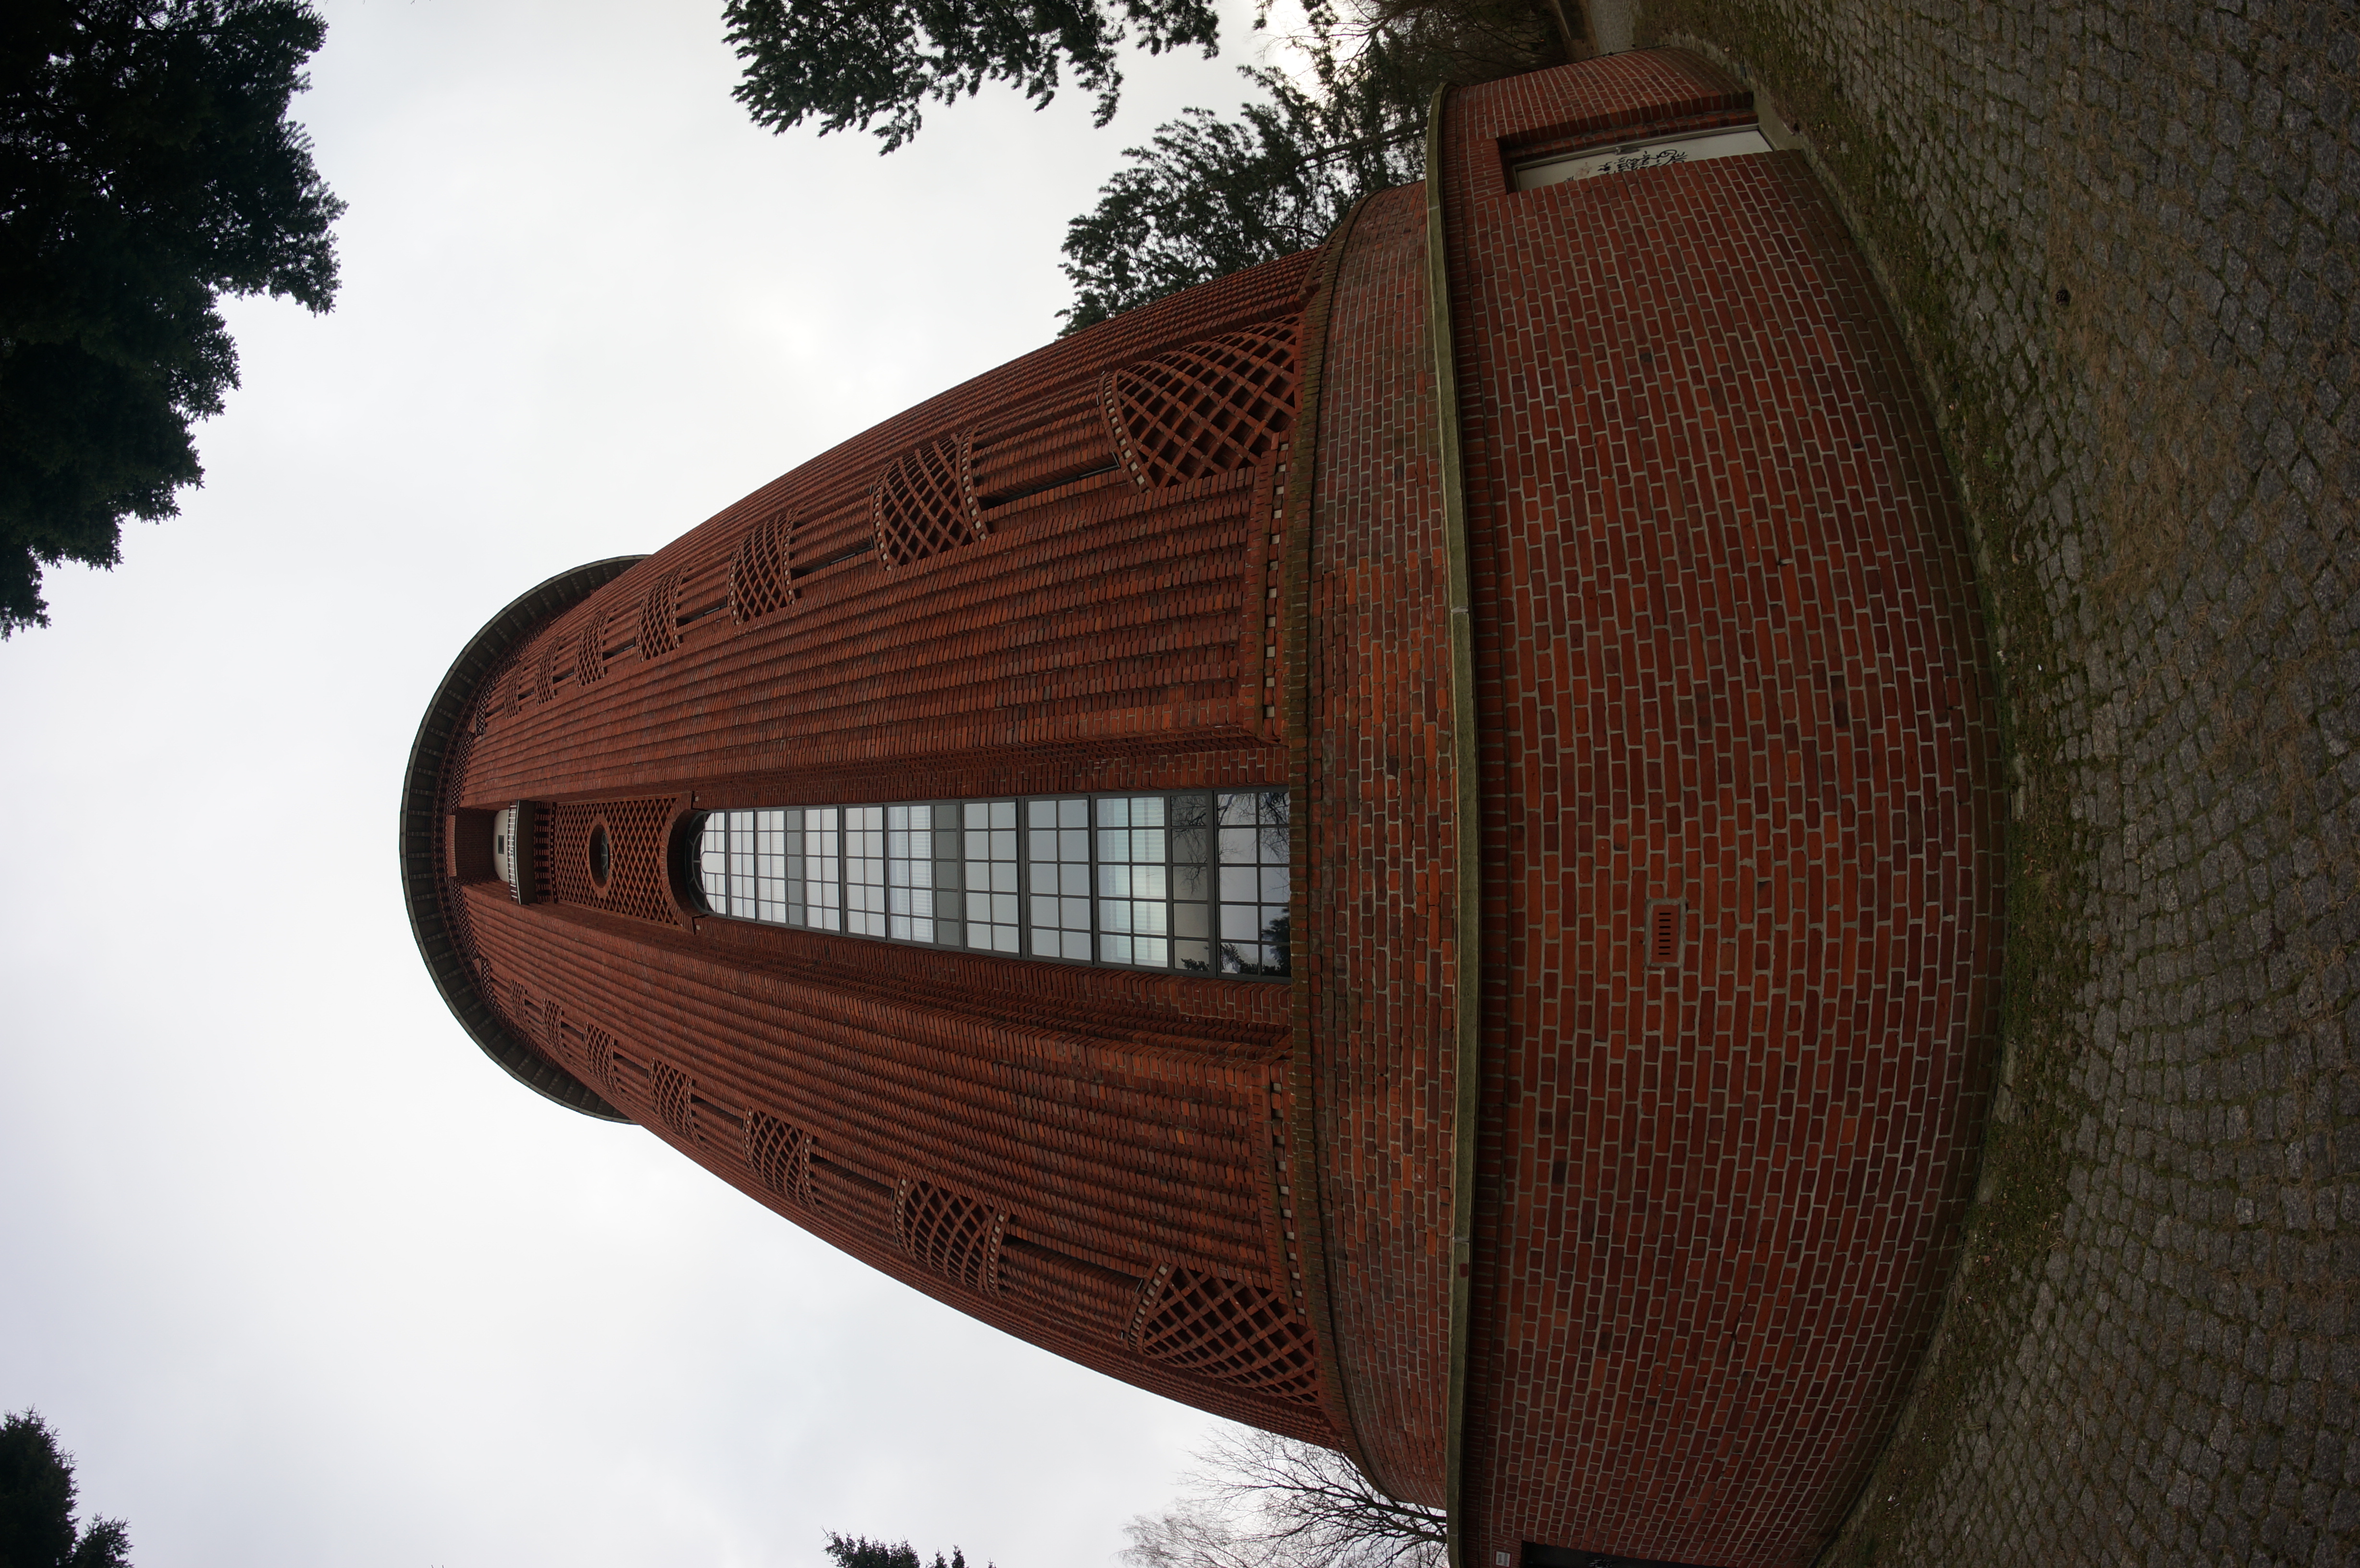
building, place of worship, 2015, temple, germany, deutschland, berlin, walimex, samyang, sony, dome, nex, nex6, lenstagged, steffenzahn, walimex8mm, 8mm